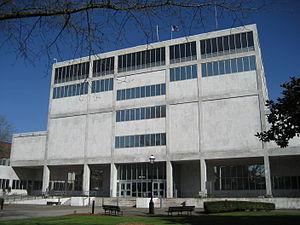
Le comté de Marion est un des 36 comtés de l'État de l'Oregon aux États-Unis.